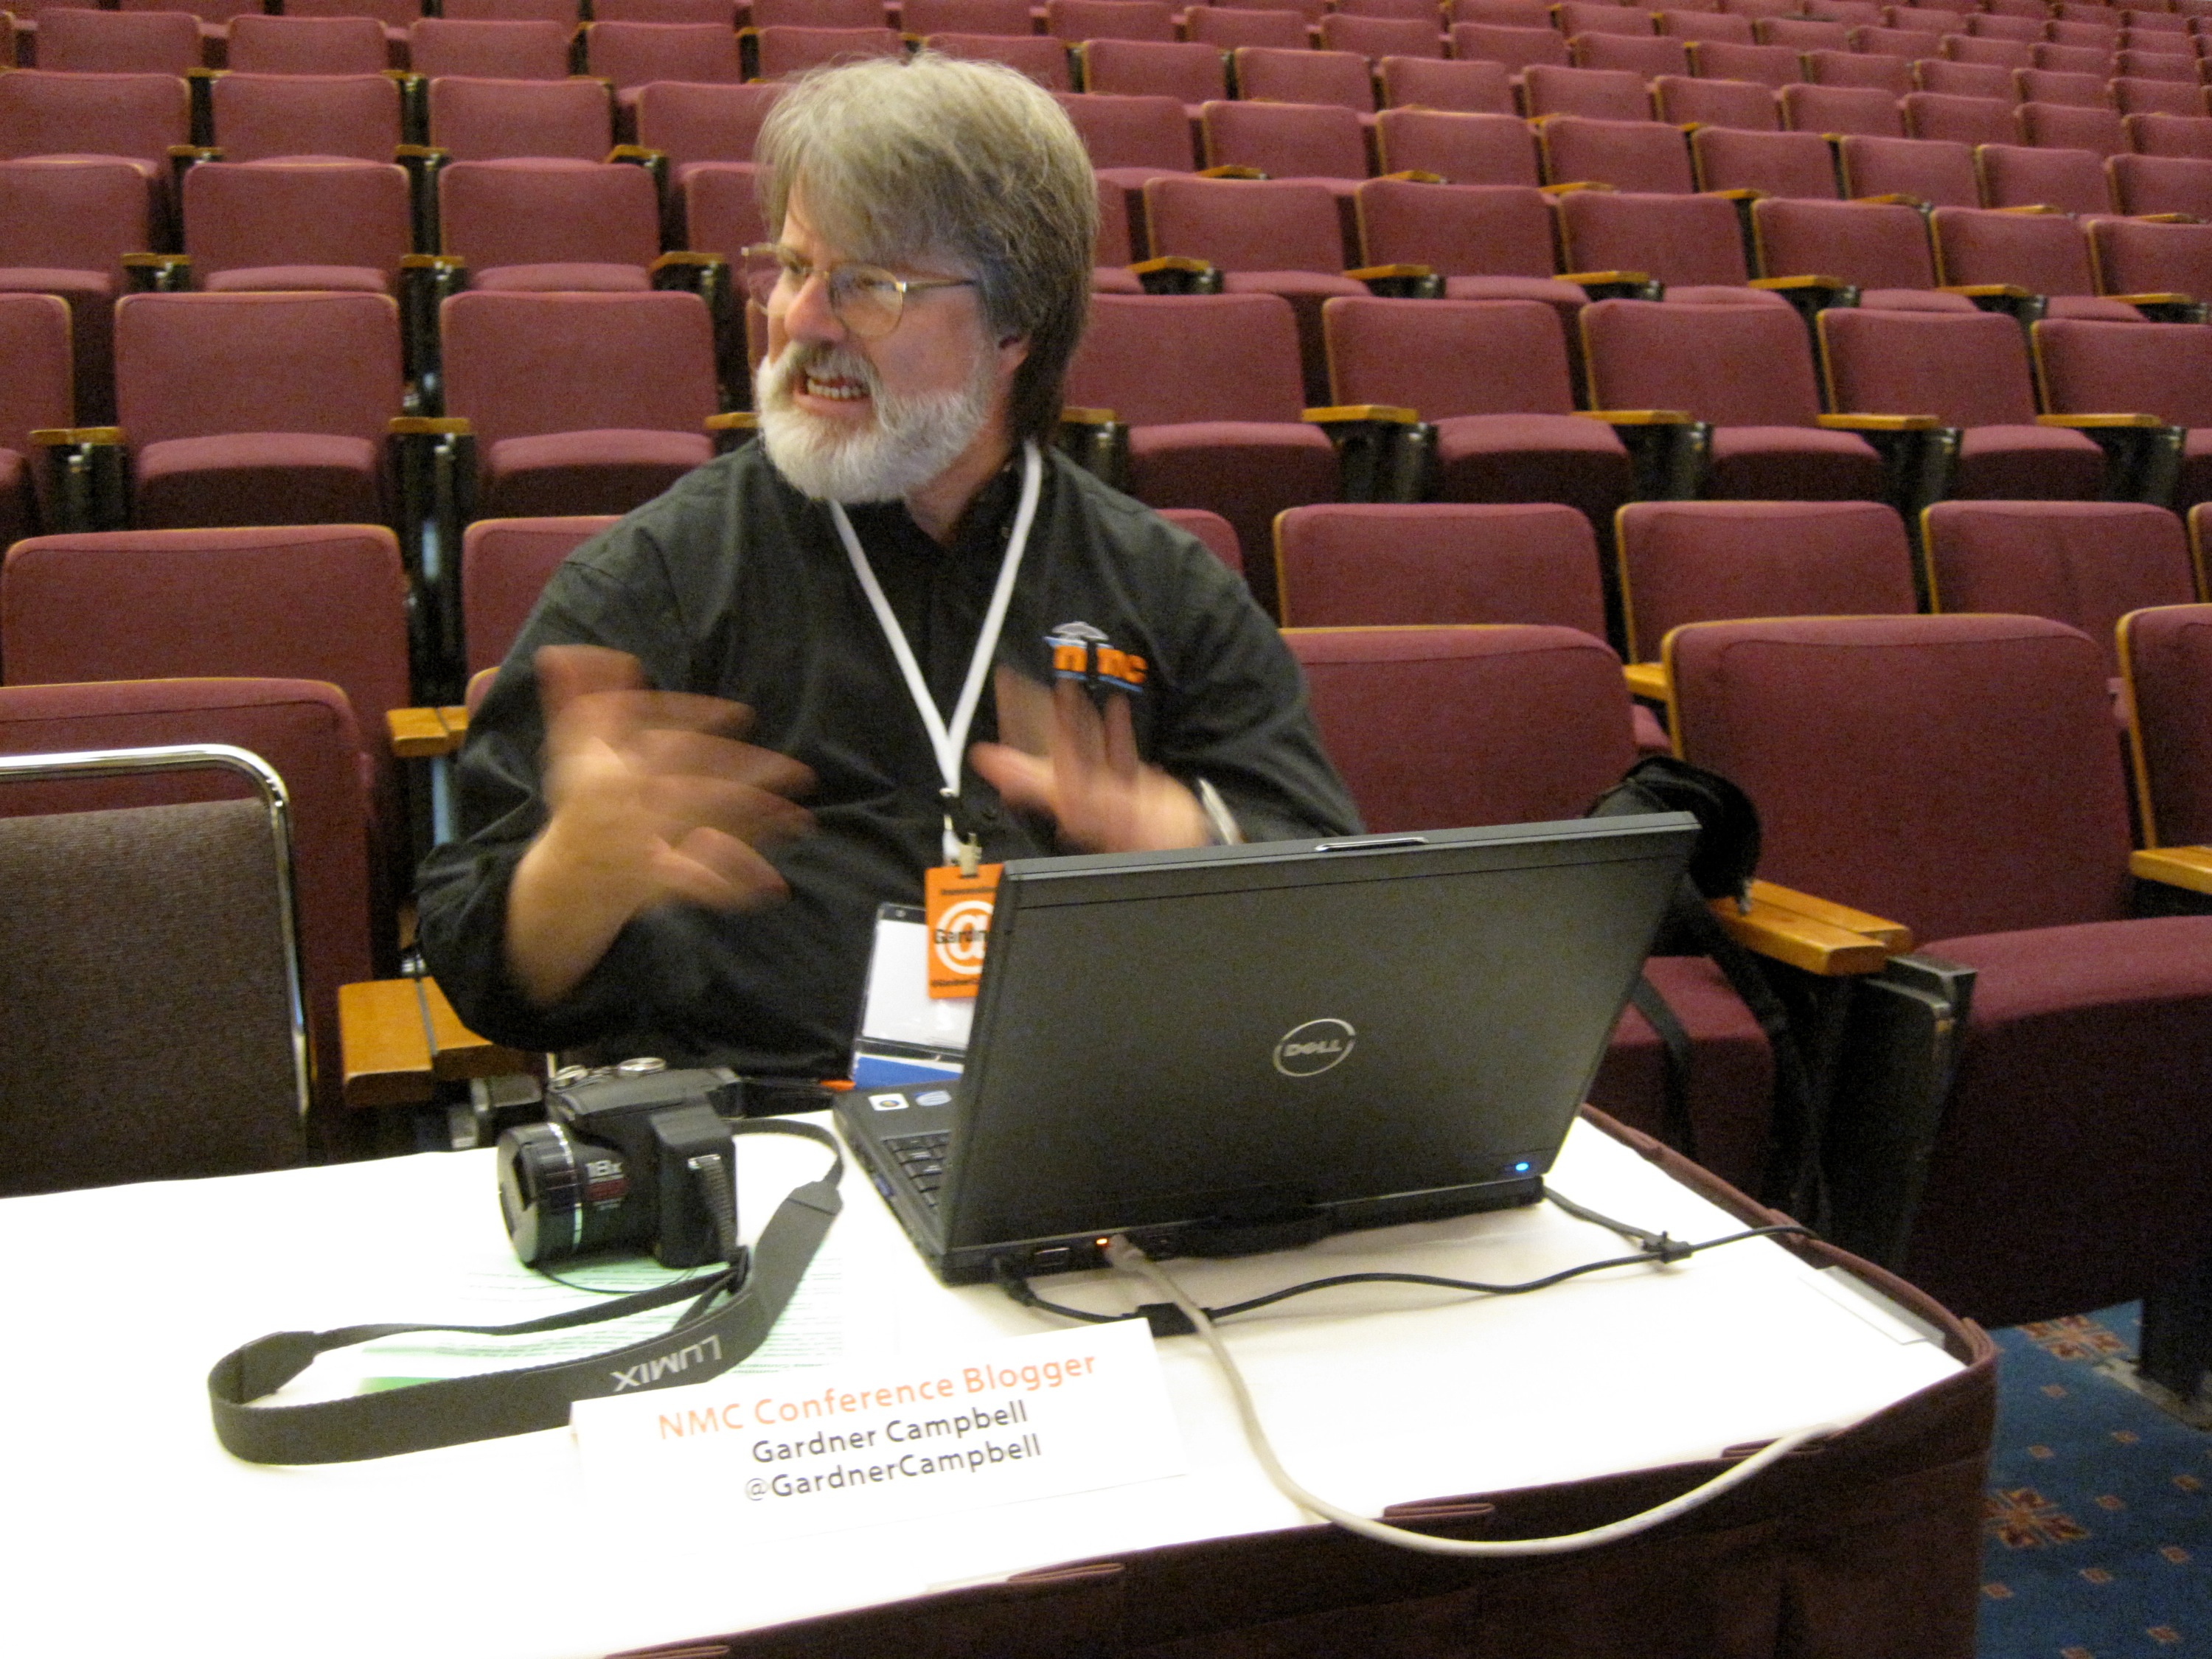
auditorium, lecture, nmcfriends, monterey, nmc2009, public speaking